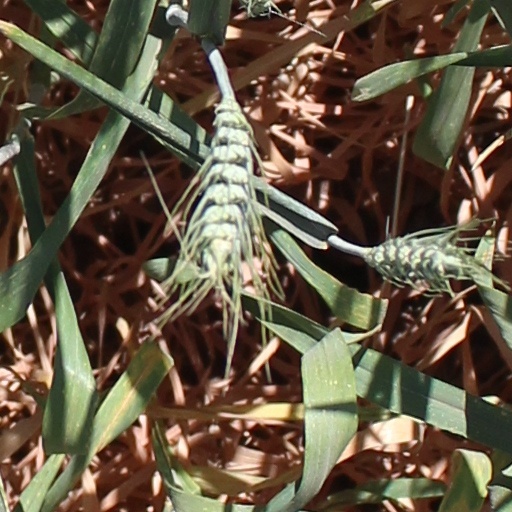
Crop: wheat